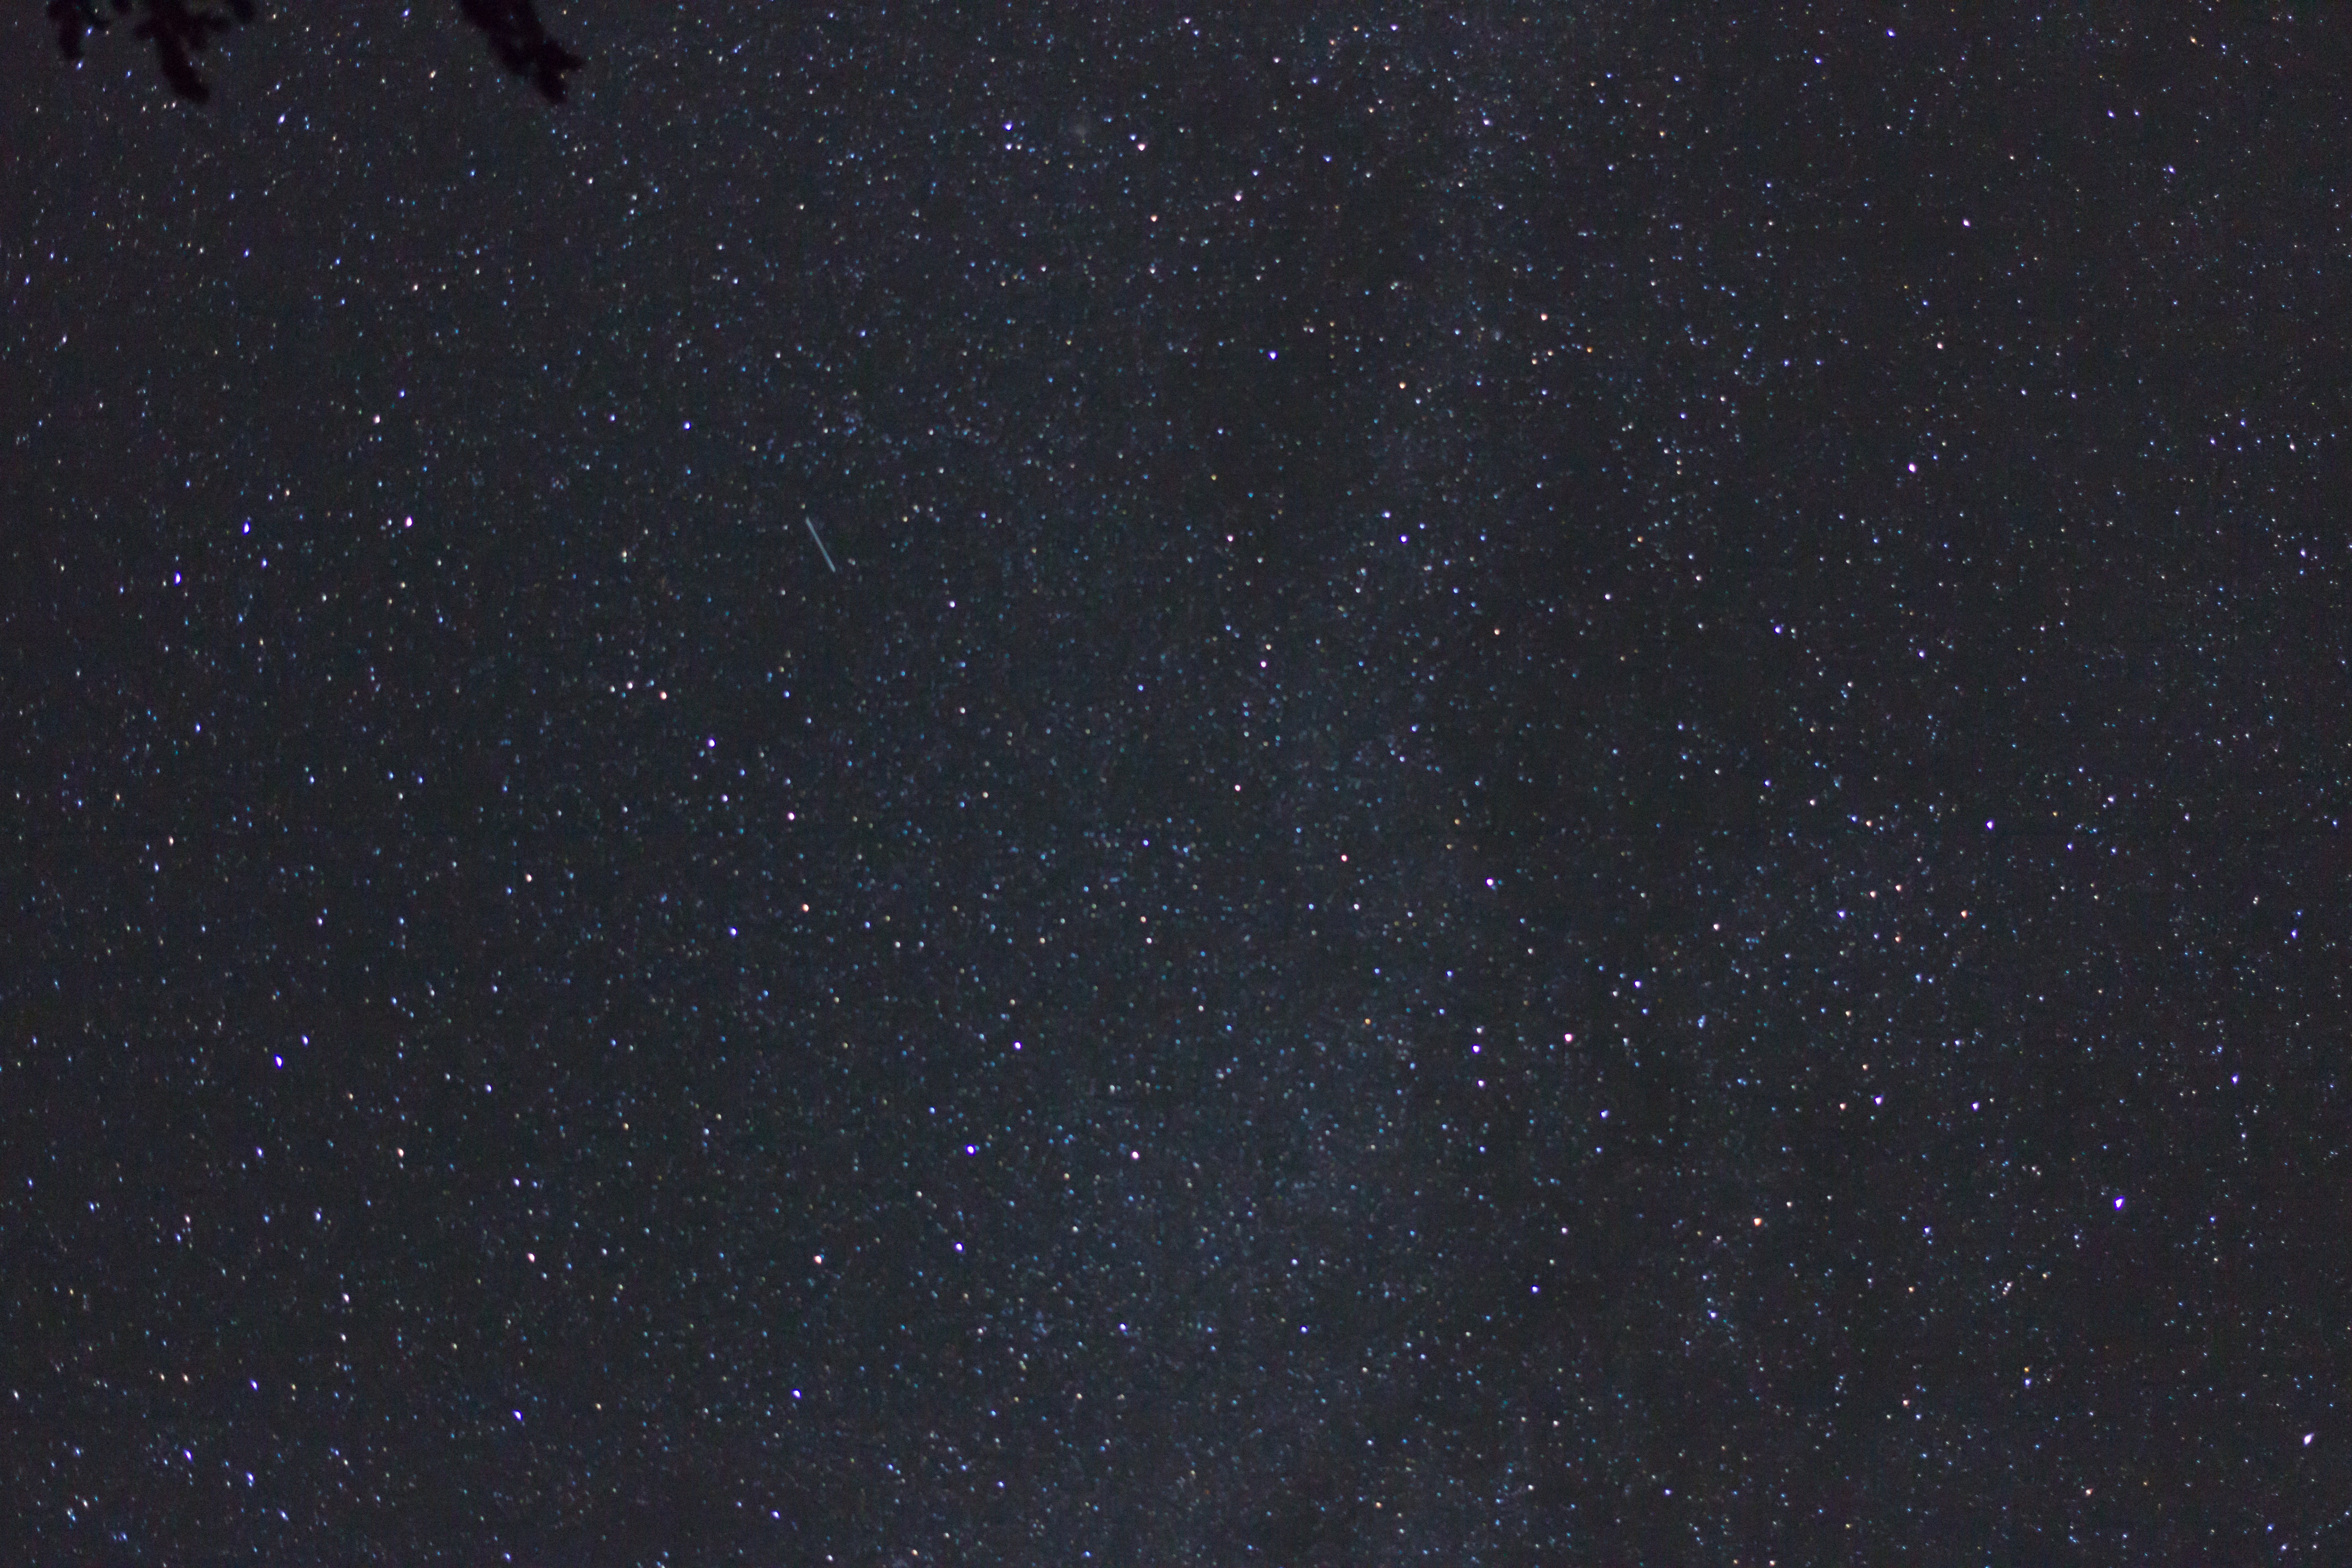
sky, night, star, atmosphere, constellation, galaxy, nebula, outer space, astronomy, screenshot, astronomical object